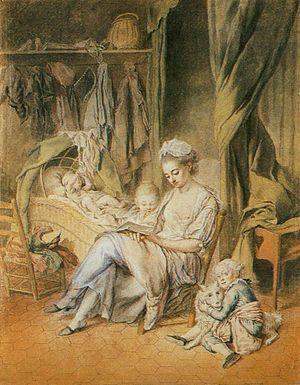
Johann Anton de Peters, né le 16 janvier 1725 et mort le 6 octobre 1795, est un peintre et graveur allemand.
Le corset est un sous-vêtement, principalement féminin, porté du XVIᵉ siècle au XXIᵉ siècle comportant des renforts, comme des baleines, de la cordelette passepoilée ou encore un busc et destiné à modeler le buste suivant des critères esthétiques variables au fil des époques. C'est une pièce de vêtement rigidifiée qui a essentiellement deux buts : d'une part sculpter la taille pour l'adapter au vêtement porté, d'autre part maintenir la poitrine.